John Rowan (Kentucky politician)

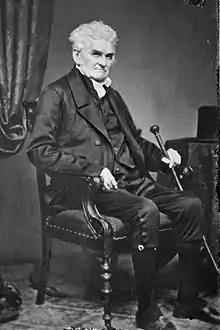
George M. Bibb served as Rowan's second in his duel with Chambers.

How the matter escalated to a duel is also the subject of some uncertainty. In his biography of Benjamin Hardin, Lucious P. Little recounts that Chambers immediately challenged Rowan to a duel. According to Little, Rowan, embarrassed at his behavior, refused the challenge and repeatedly apologized for his actions, but Chambers was insistent on the duel and continued hurling insults of growing severity at Rowan until Rowan accepted the challenge. A letter from George M. Bibb, published a year after the event and reprinted in 1912 in the "Register of the Kentucky State Historical Society", claims that Chambers' challenge was issued through a letter delivered to Rowan by Chambers' friend, Major John Bullock, on January 31, 1801. Bibb claims that he and Rowan had, after the night of the incident, gone to nearby Bullitt County on business, that Rowan had returned first, and that Rowan showed Bibb the letter upon his return on February 1.